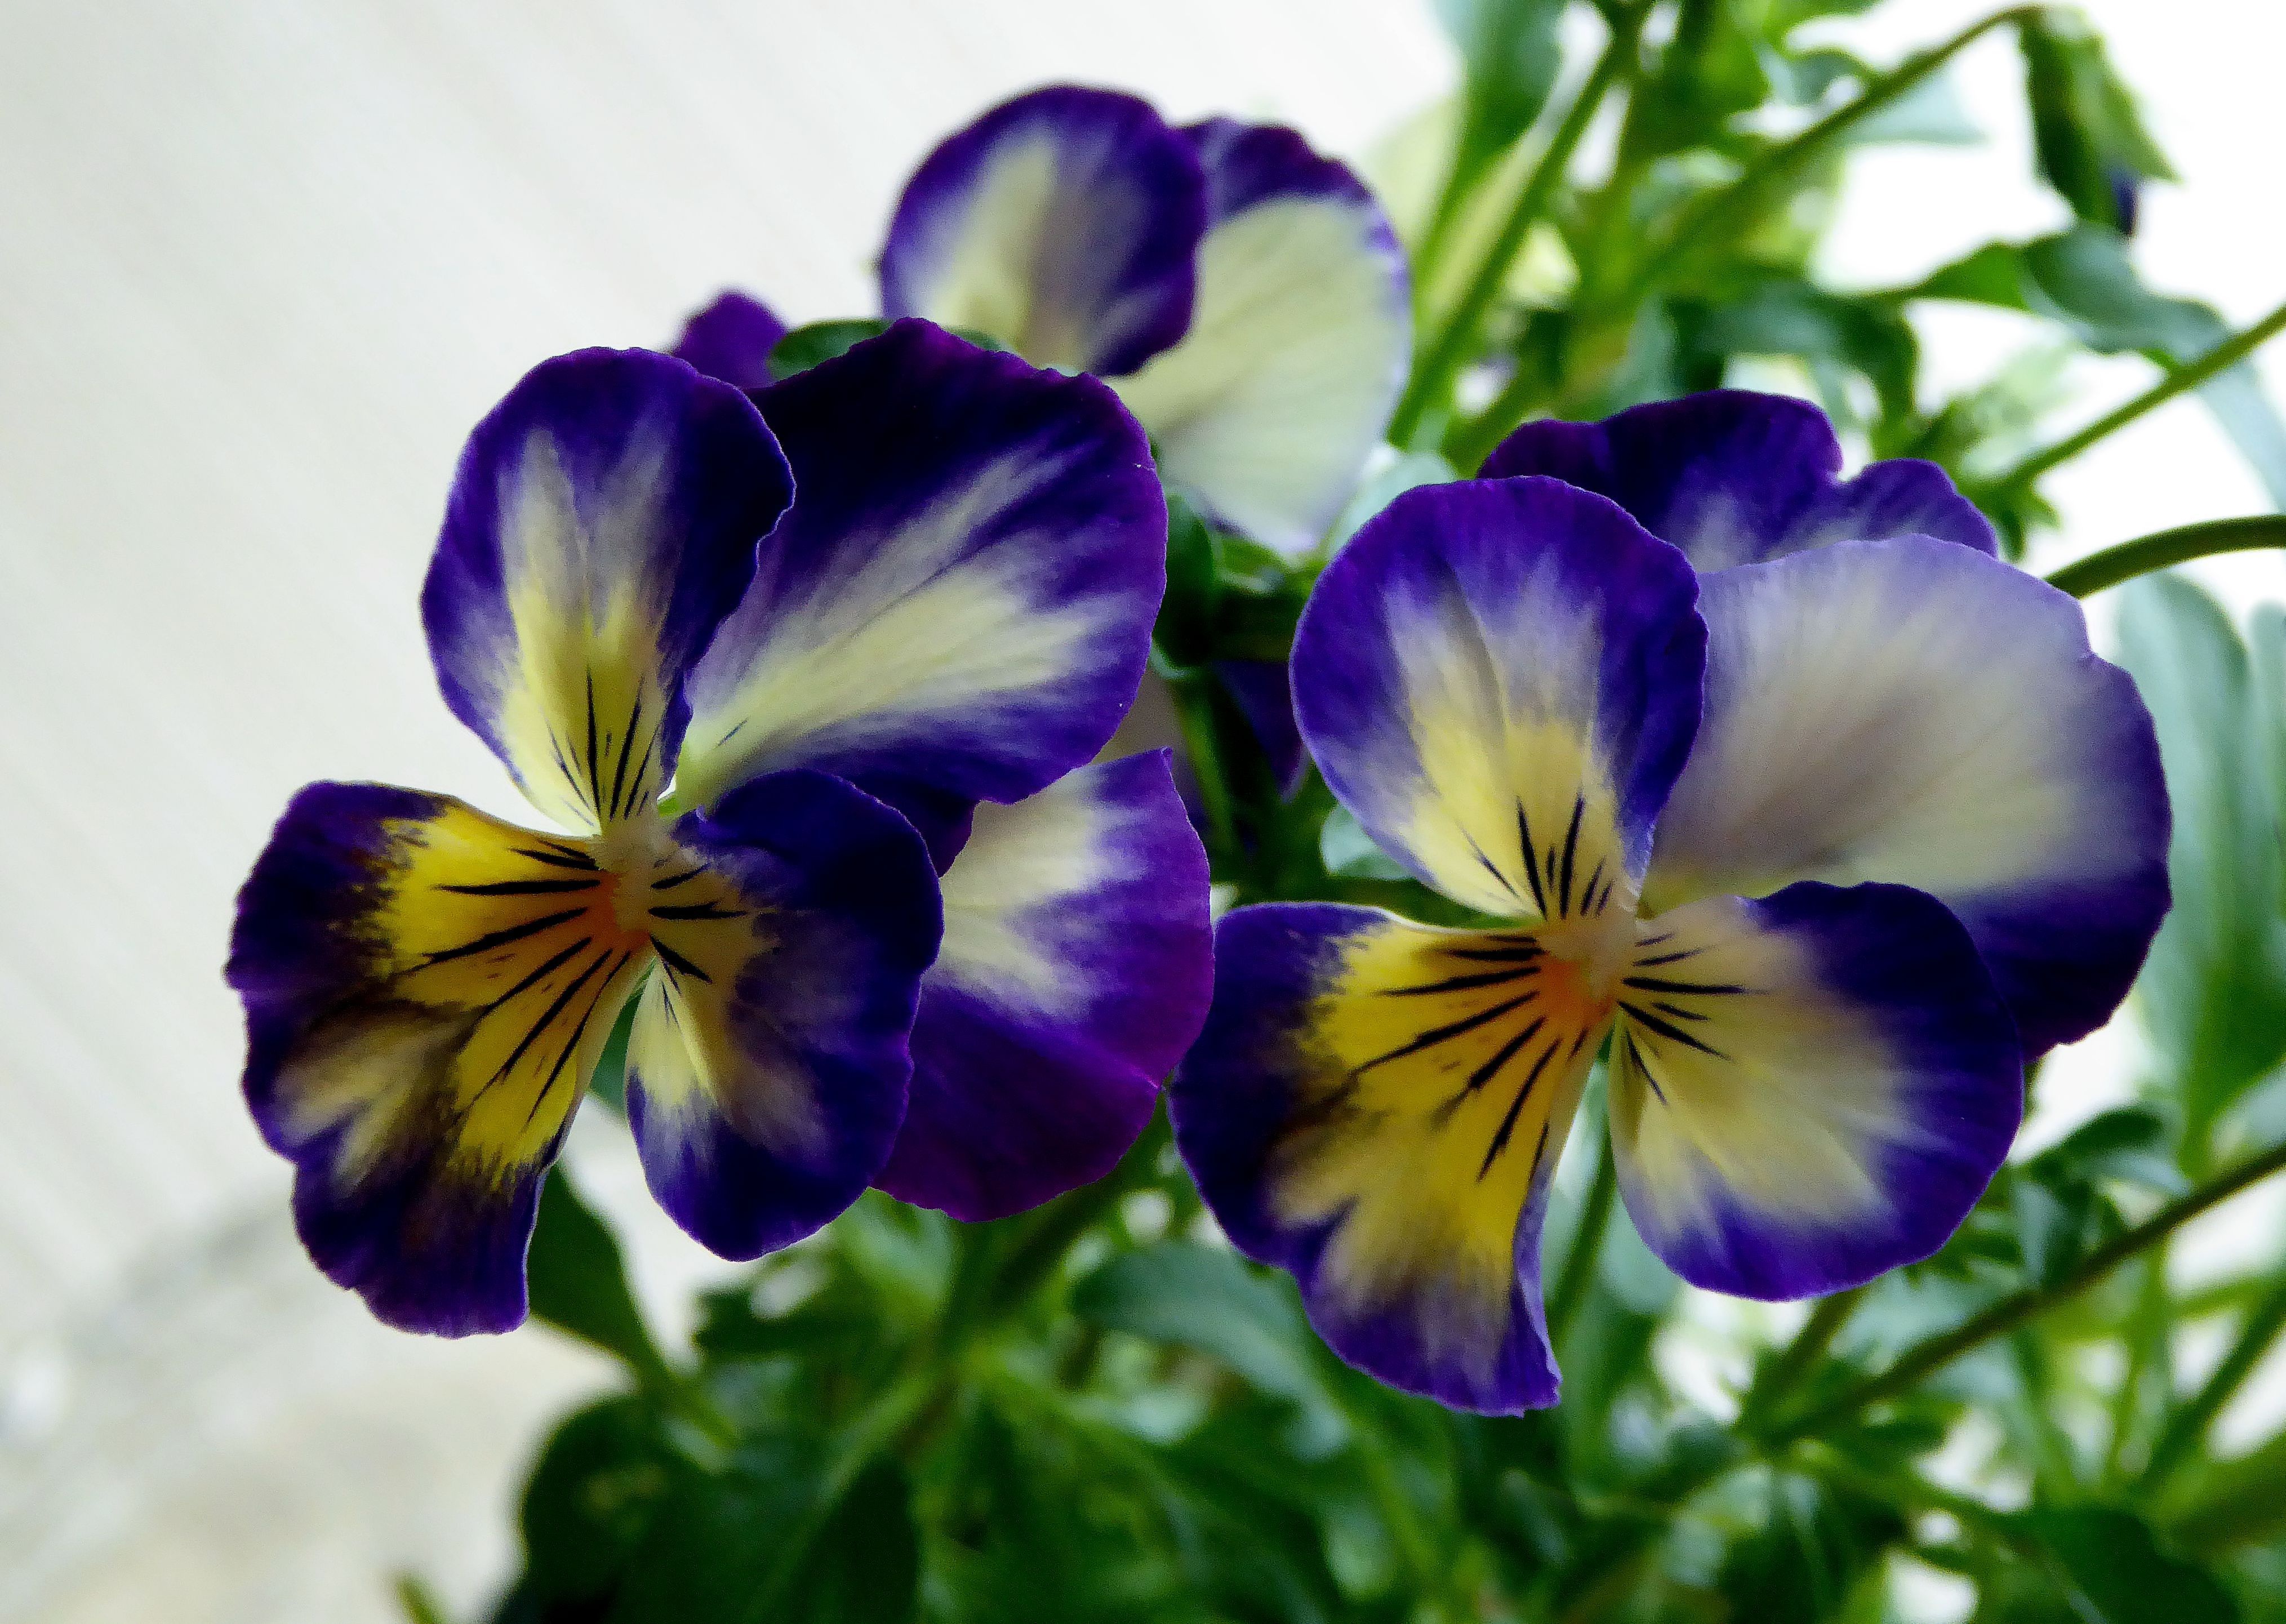
blossom, plant, flower, petal, bloom, botany, blue, yellow, flora, ornament, wildflower, transparent, geranium, viola, macro photography, pansy, flowering plant, honrveilchen, annual plant, land plant, violet family, geraniales